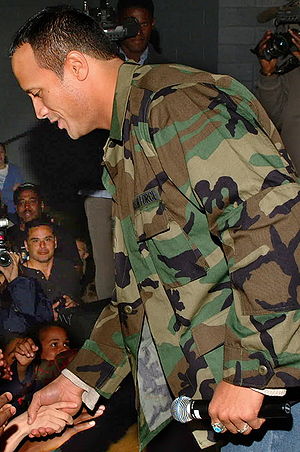
The Rock (skuespiller) / Skuespillerkarriere
Dwayne Johnson hilser på sine fans
"Dwayne Douglas Johnson, bedre kendt under ringnavnet The Rock, er en amerikansk skuespiller, amerikansk fodboldspiller og wrestler, der havde stor succes i World Wrestling Entertainment fra 1996 til 2004 - og igen fra 2011. Han bliver ofte krediteret som Dwayne ""The Rock"" Johnson.